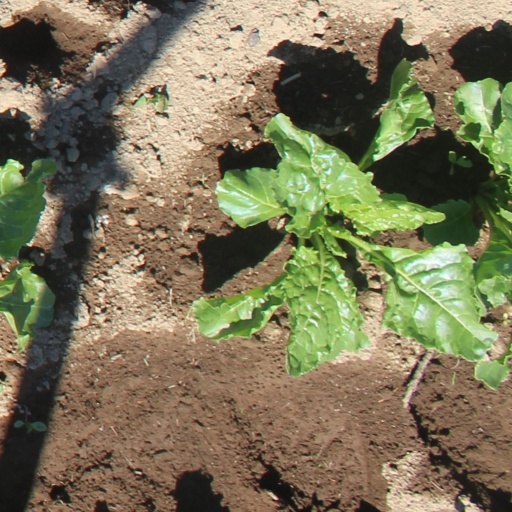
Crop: sugar beet